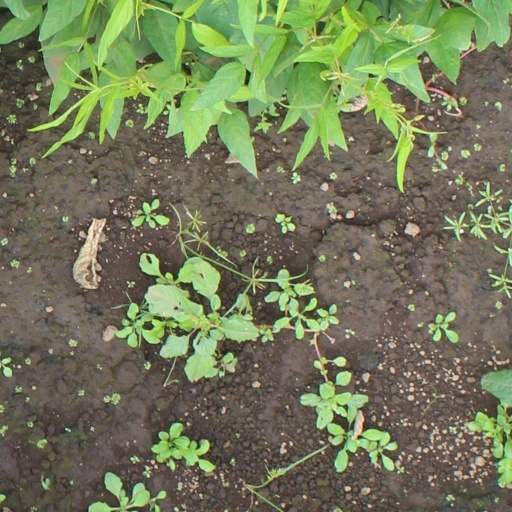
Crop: soybean